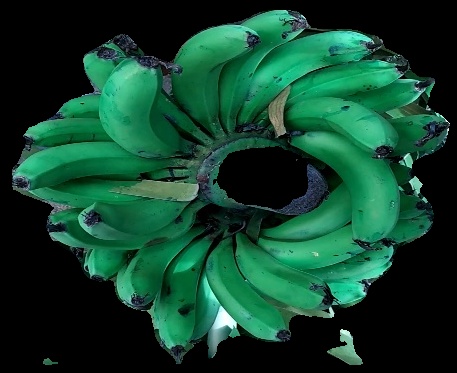
Variety: pachbale
Grade: grade3